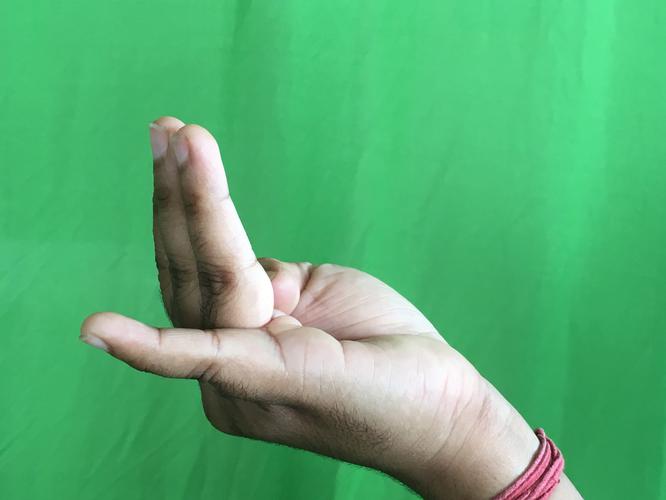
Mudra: Chaturam
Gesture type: single_hand